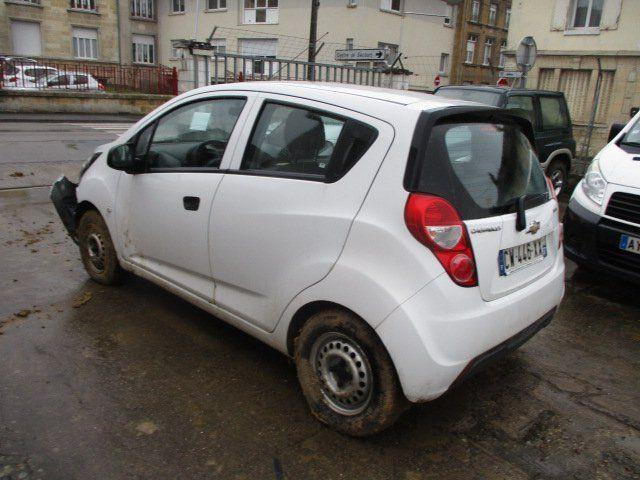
Aucun dommage détecté.
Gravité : aucun